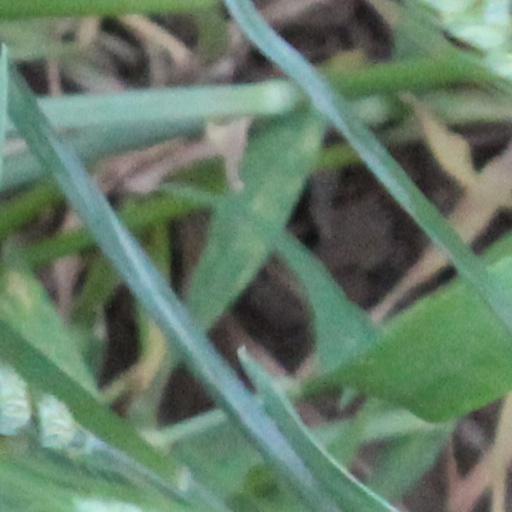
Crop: wheat